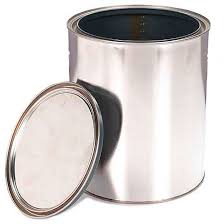
Label: metal